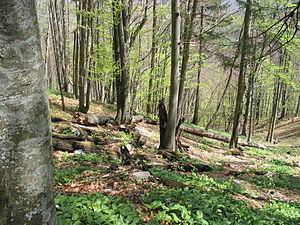
Cet article recense les sites inscrits au patrimoine mondial en Slovénie.